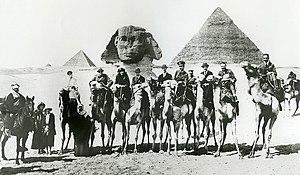
Gertrude Margaret Lowthian Bell, née le 14 juillet 1858 à Washington au Royaume-Uni et morte dans la nuit du 12 juillet 1926 à Bagdad, est une archéologue, exploratrice, écrivaine, femme politique, espionne et diplomate britannique.